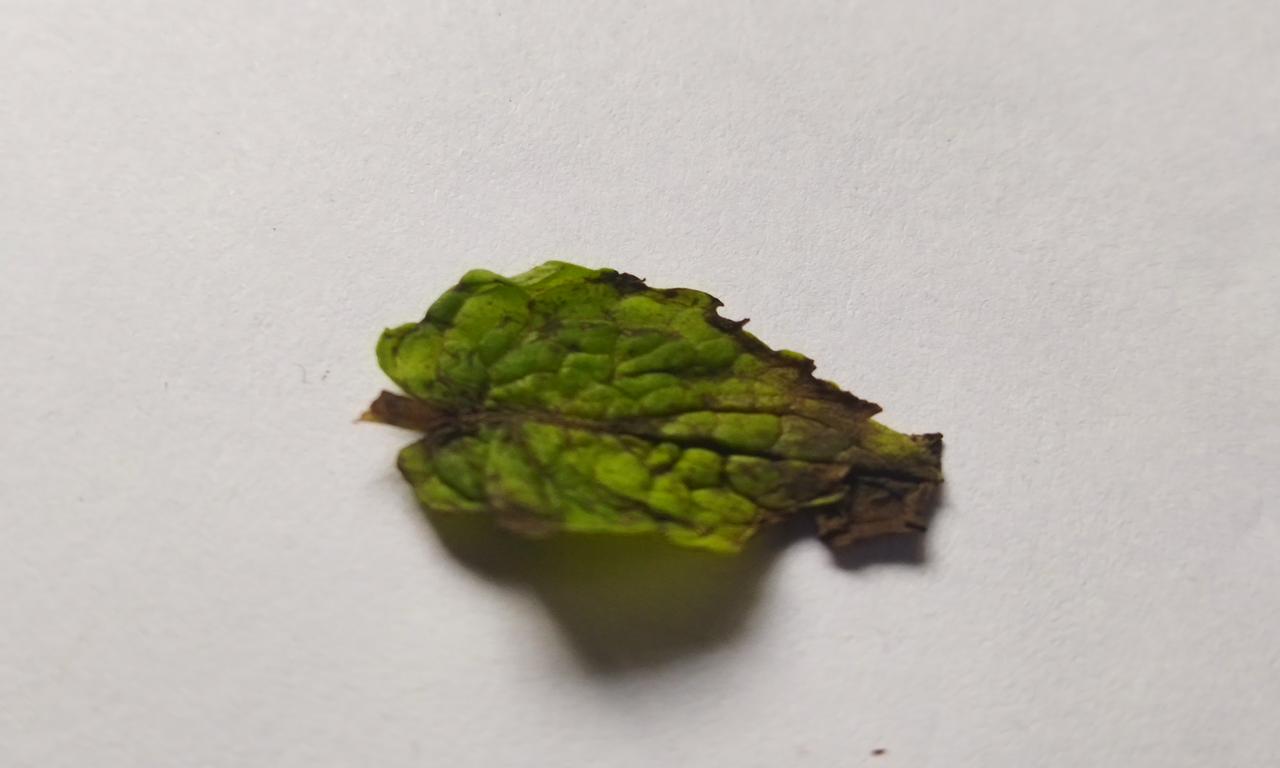
Label: Spoiled